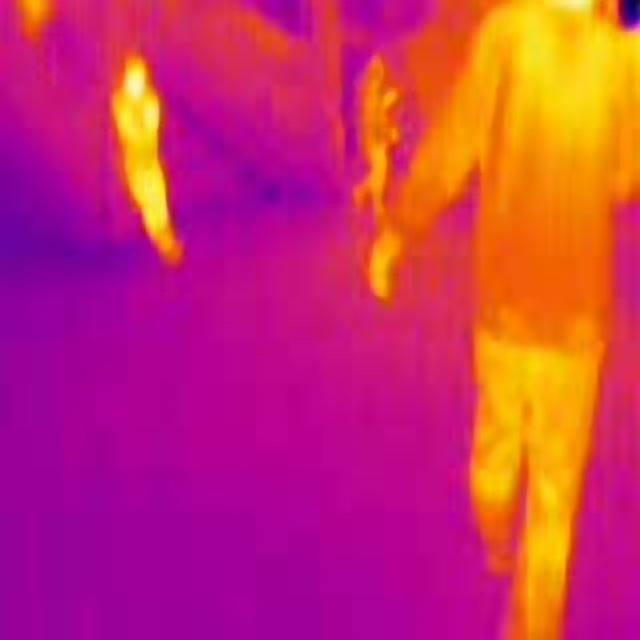
Detected objects:
label: person
label: person
label: person